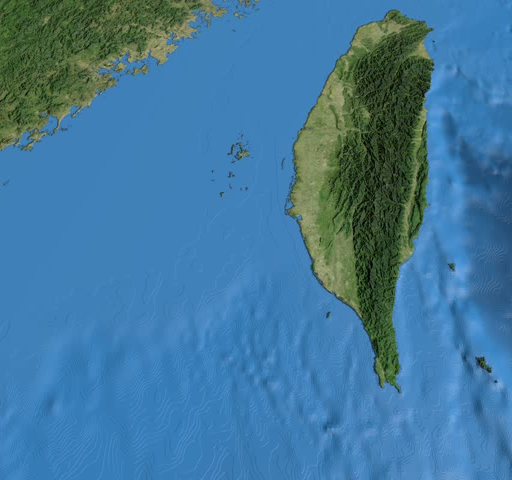
glide over the satellite map .